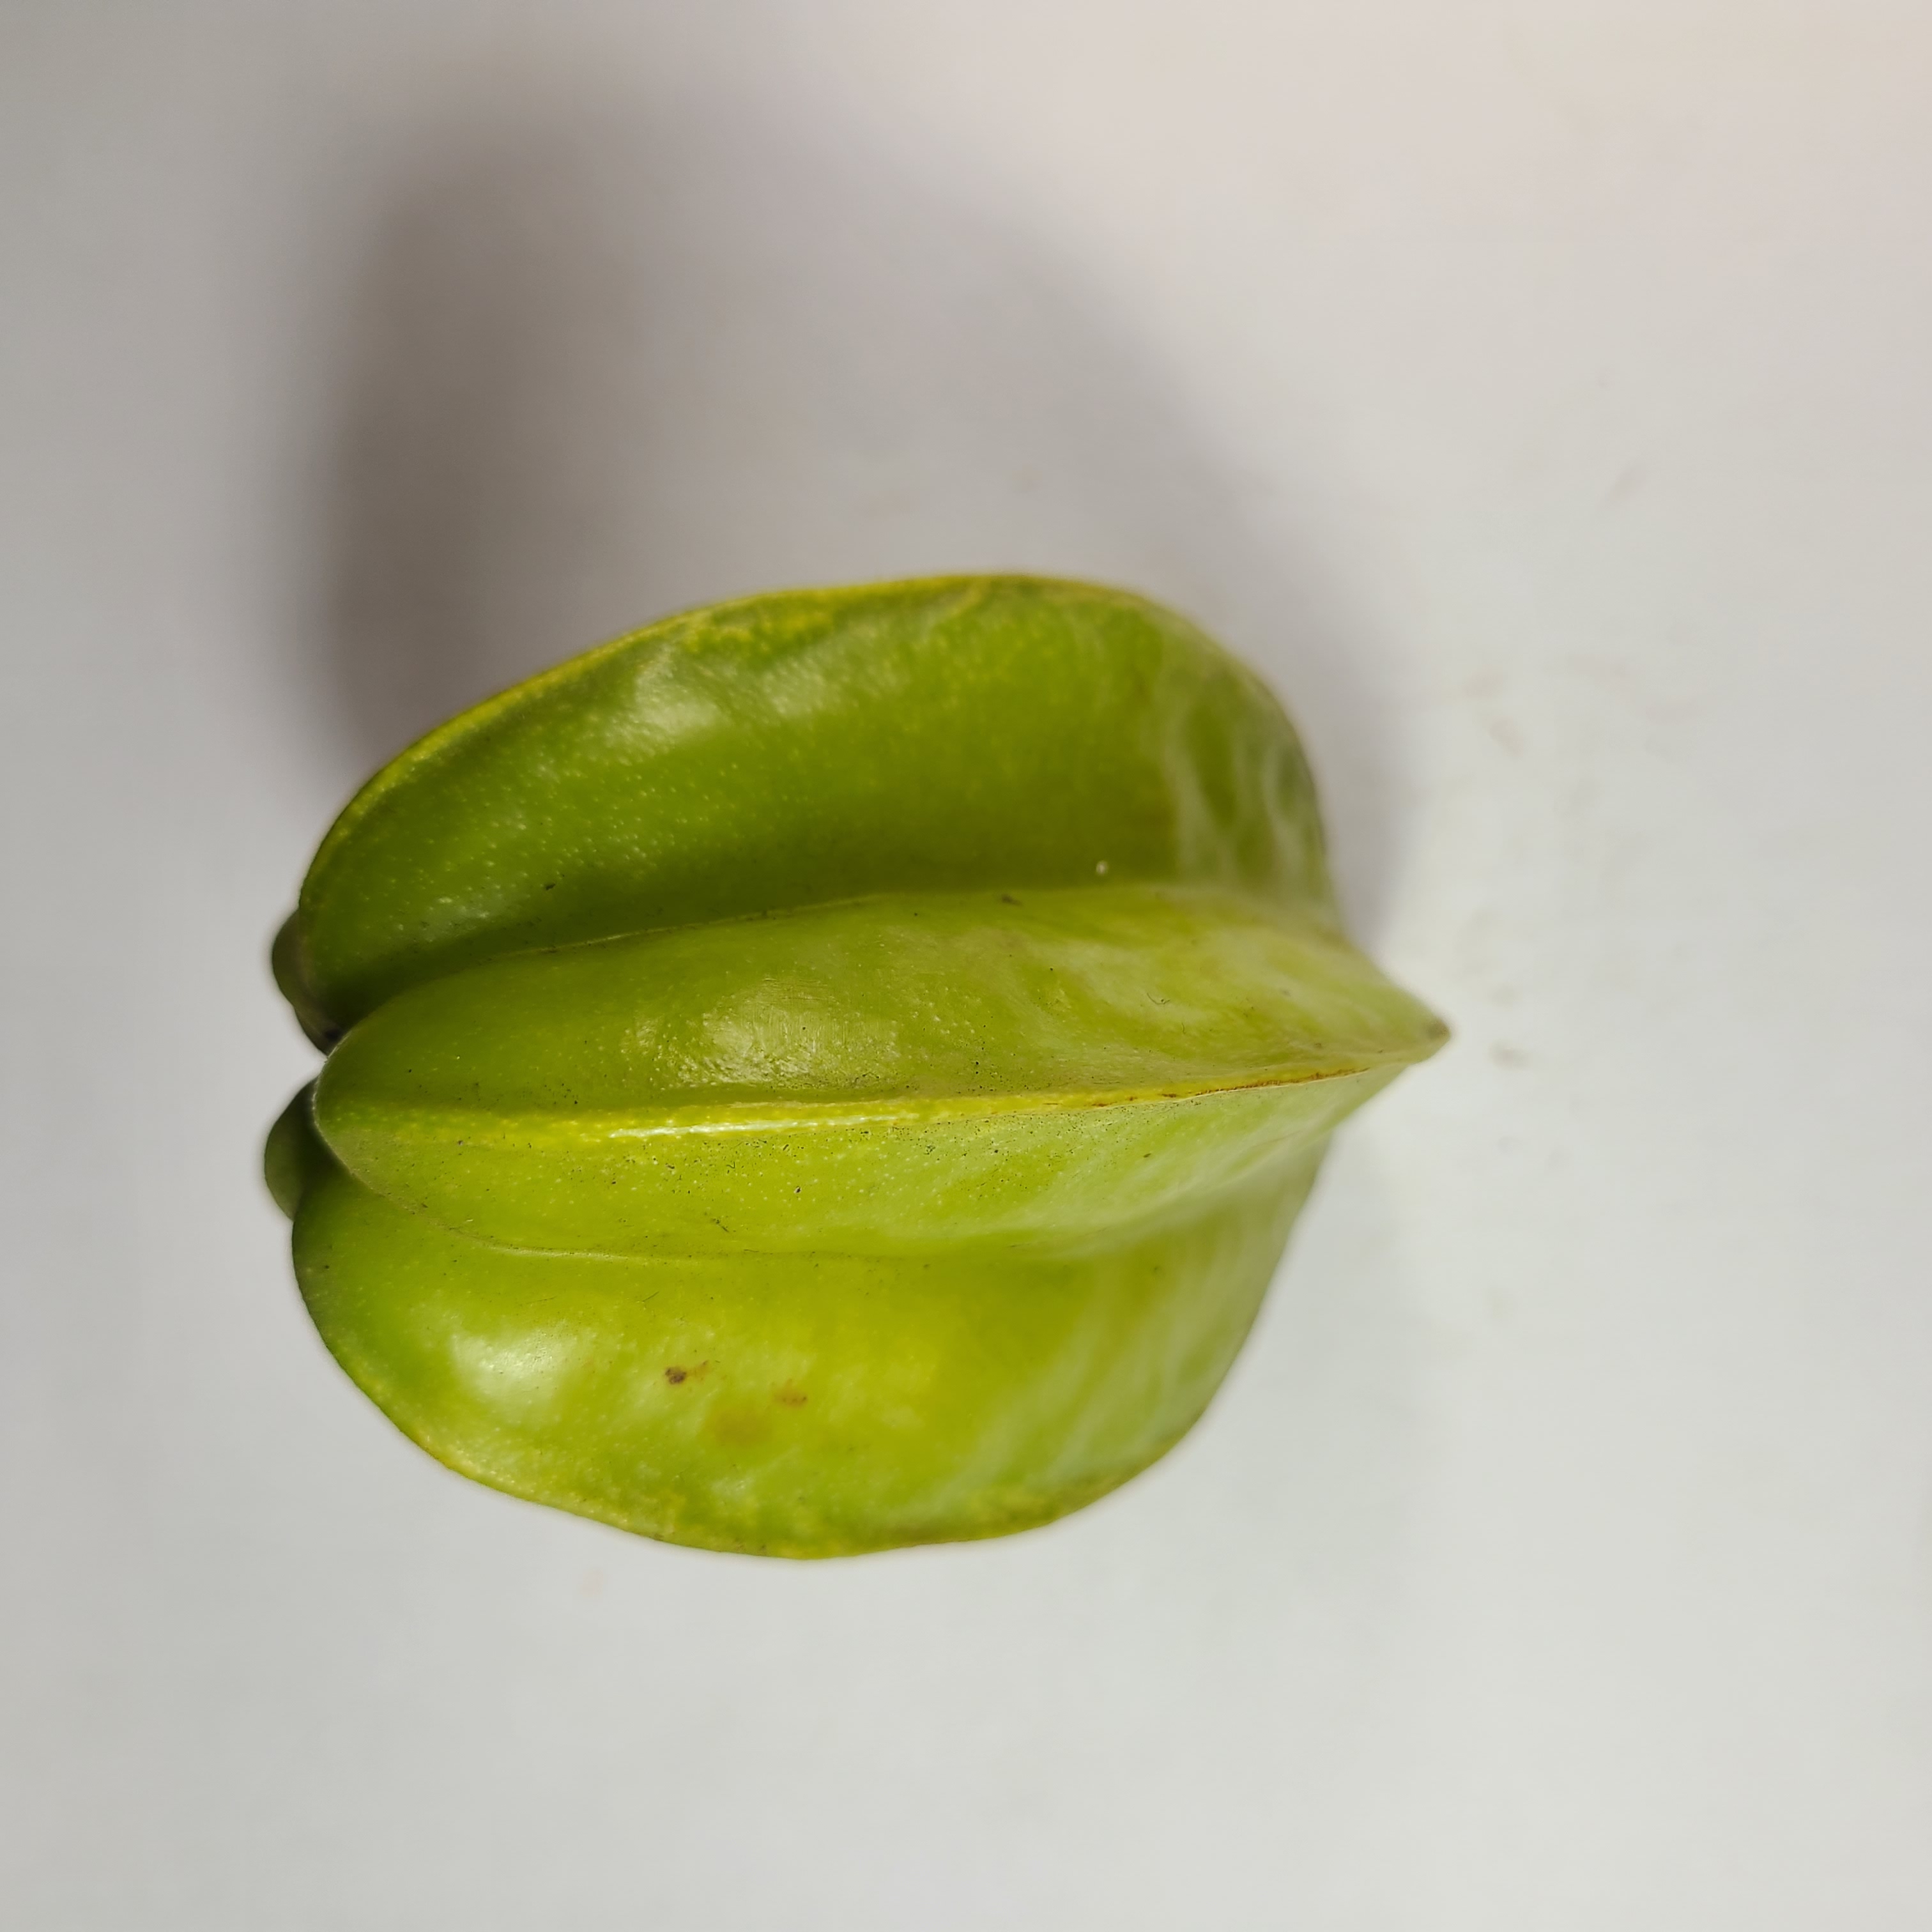
Label: Healthy Fruits